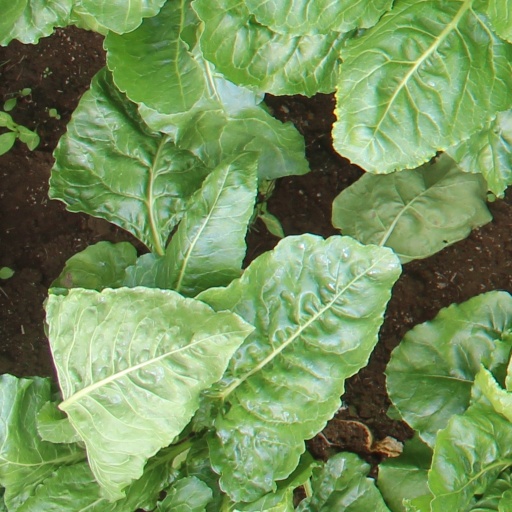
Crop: sugar beet